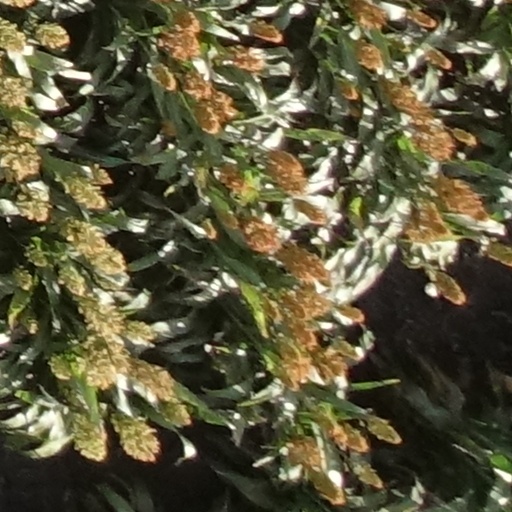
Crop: sorghum